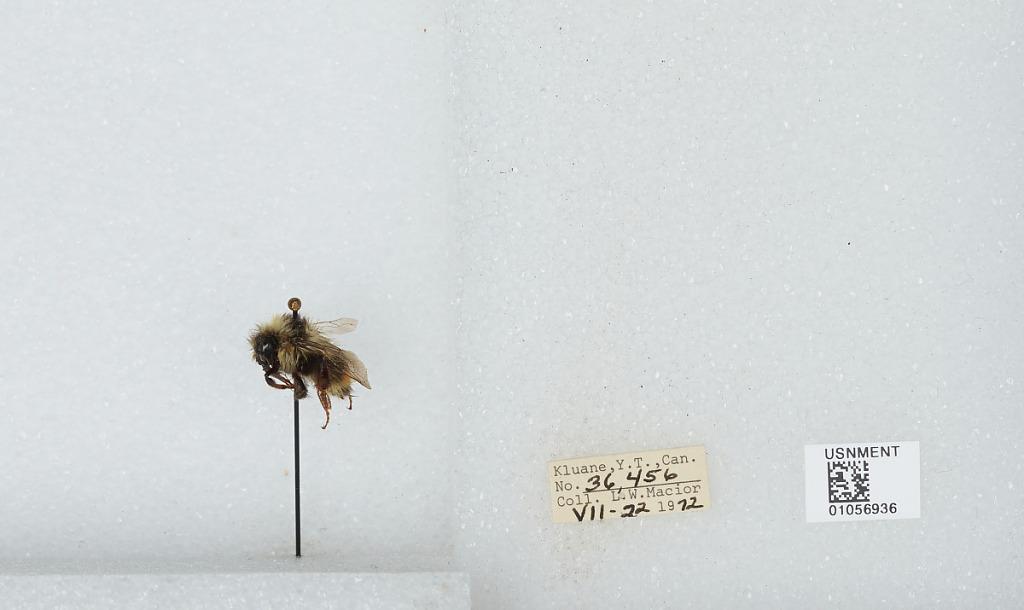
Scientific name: Bombus bifarius nearcticus
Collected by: L. Macior
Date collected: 1972-7-22
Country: Canada
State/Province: Yukon Territory
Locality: Kluane
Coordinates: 60.75, -139.5